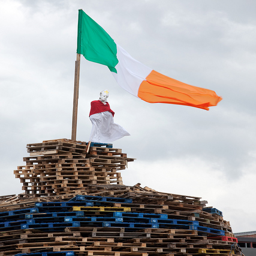
a flag and an effigy of the pope